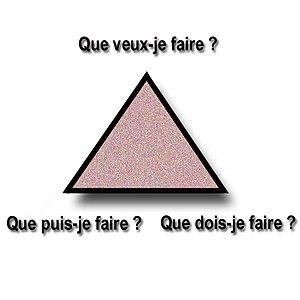
Triangle de l'éthique
Les expressions ère post-vérité et, plus rarement, ère post-factuelle sont utilisées pour décrire l'évolution des interactions entre la politique et les médias au XXIᵉ siècle, du fait de la montée en puissance de l'usage social d'internet, notamment de la blogosphère et des médias sociaux. Apparus aux États-Unis en 2004 et utilisés depuis de façon équivalente, ces néologismes désignent plus particulièrement une culture politique au sein de laquelle les leaders politiques orientent les débats vers l'émotion en usant abondamment d'éléments de langage et en ignorant les faits et la nécessité d'y soumettre leur argumentation, ceci à des fins électorales.